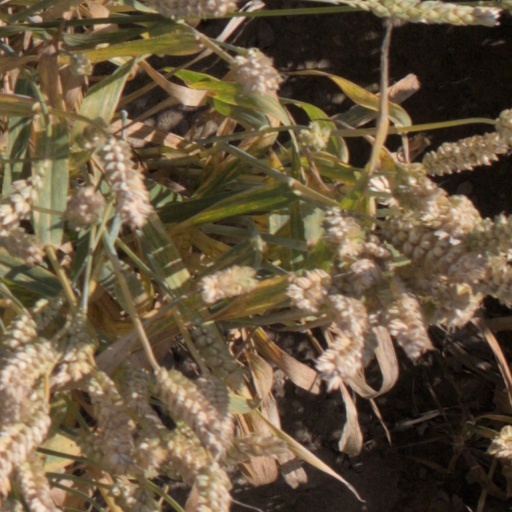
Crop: wheat